Ferruccio Tagliavini

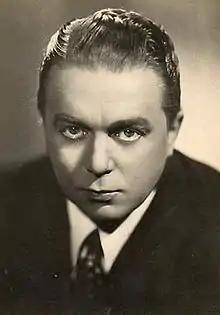
Ferruccio Tagliavini

Ferruccio Tagliavini (14 August 191329 January 1995) was an Italian operatic lyric tenor mainly active in the 1940s and 1950s. Tagliavini was hailed as the heir apparent to Tito Schipa and Beniamino Gigli in the lyric-opera repertory due to the exceptional beauty of his voice, but he did not sustain his great early promise across the full span of his career.